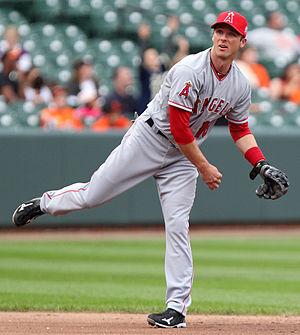
Andrew James Romine est un joueur d'arrêt-court des Tigers de Détroit de la Ligue majeure de baseball.